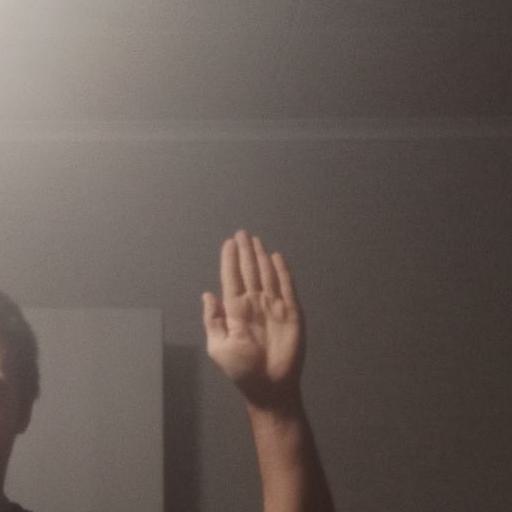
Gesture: stop